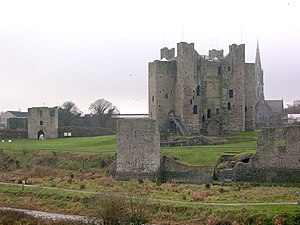
Normannere / Erobringer / I Irland
Normannisk borg i Trim, County Meath.
Normannerne var skandinaver, specielt danske vikinger fra Danelagen, som mod slutning af det 9. århundrede begyndte at etablere sig i den nordlige del af Frankrig, som fik navnet Normandiet efter dem. De blandede sig efterhånden med den lokale frankiske og gallo-romerske befolkning, lærte fransk og skabte på den måde en ny identitet i første halvdel af det 10. århundrede. De udviklede sig som folk i de følgende århundreder indtil de holdt op med at være en unik etnisk gruppe i begyndelsen af det 12. århundrede.